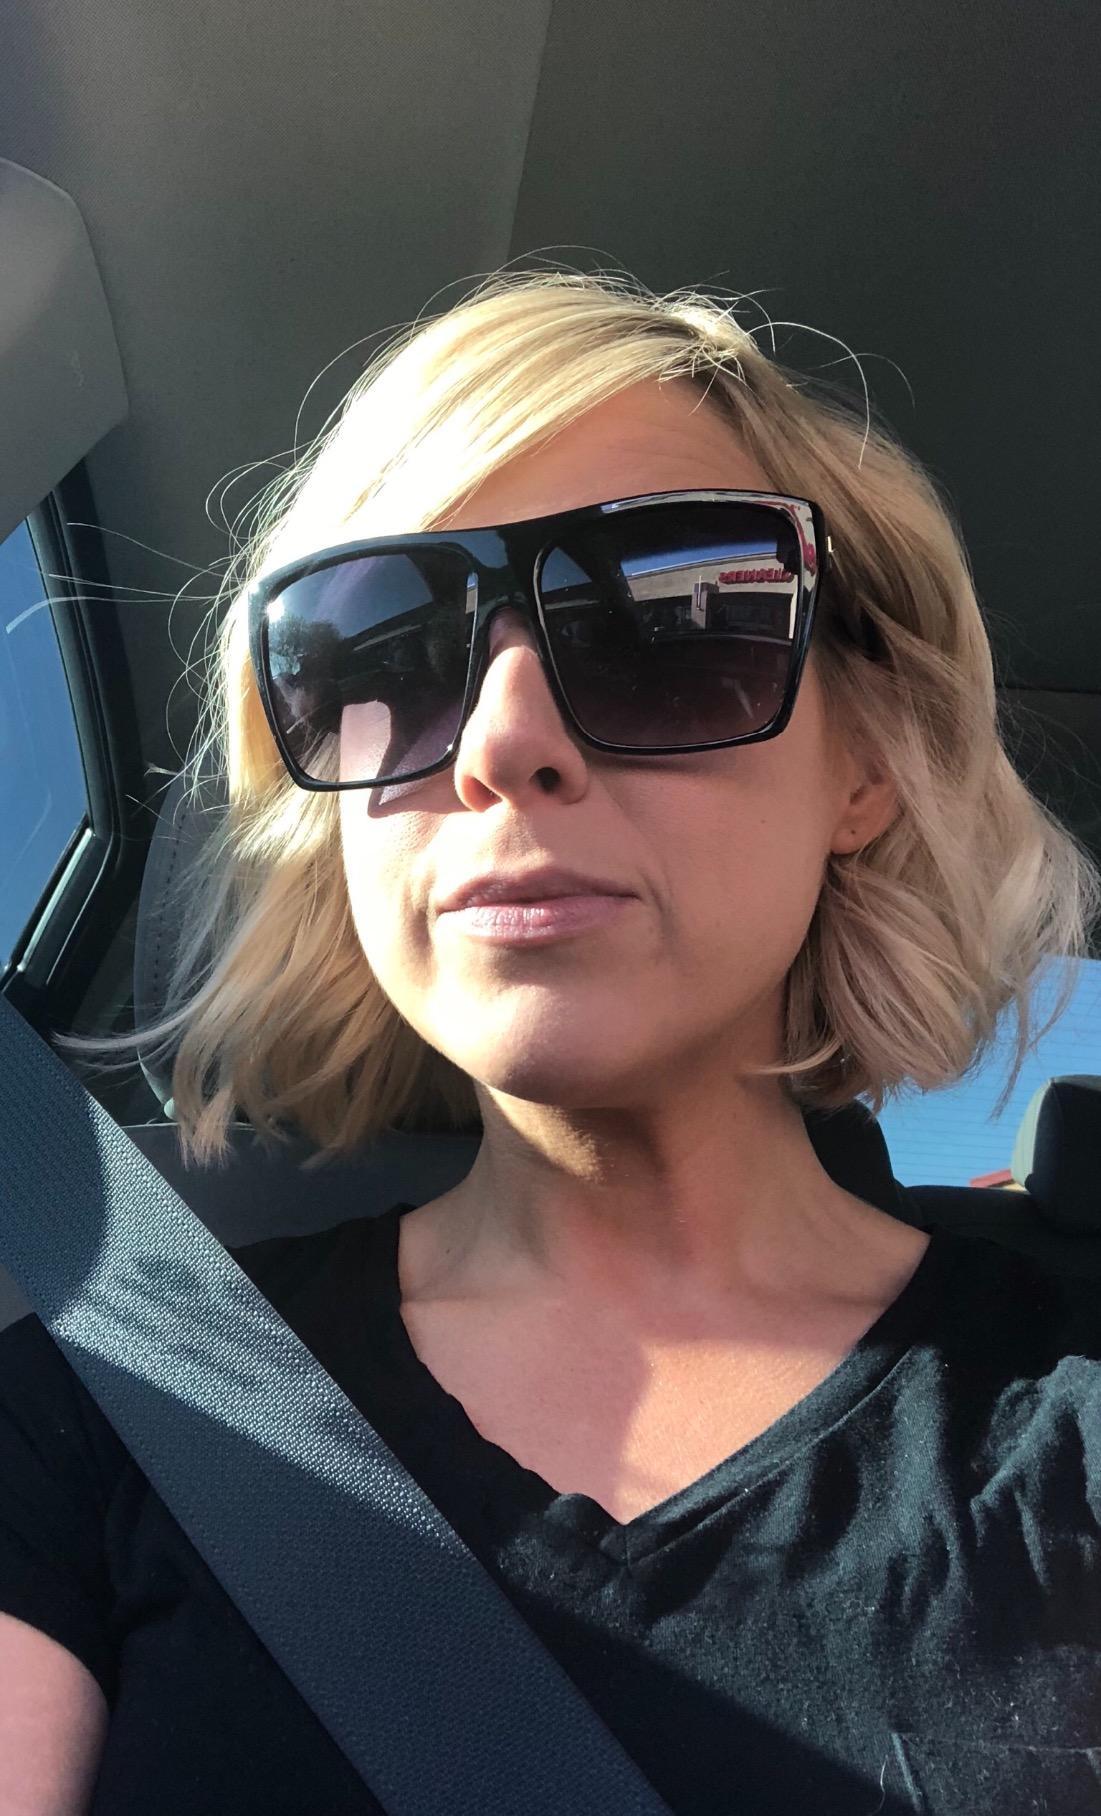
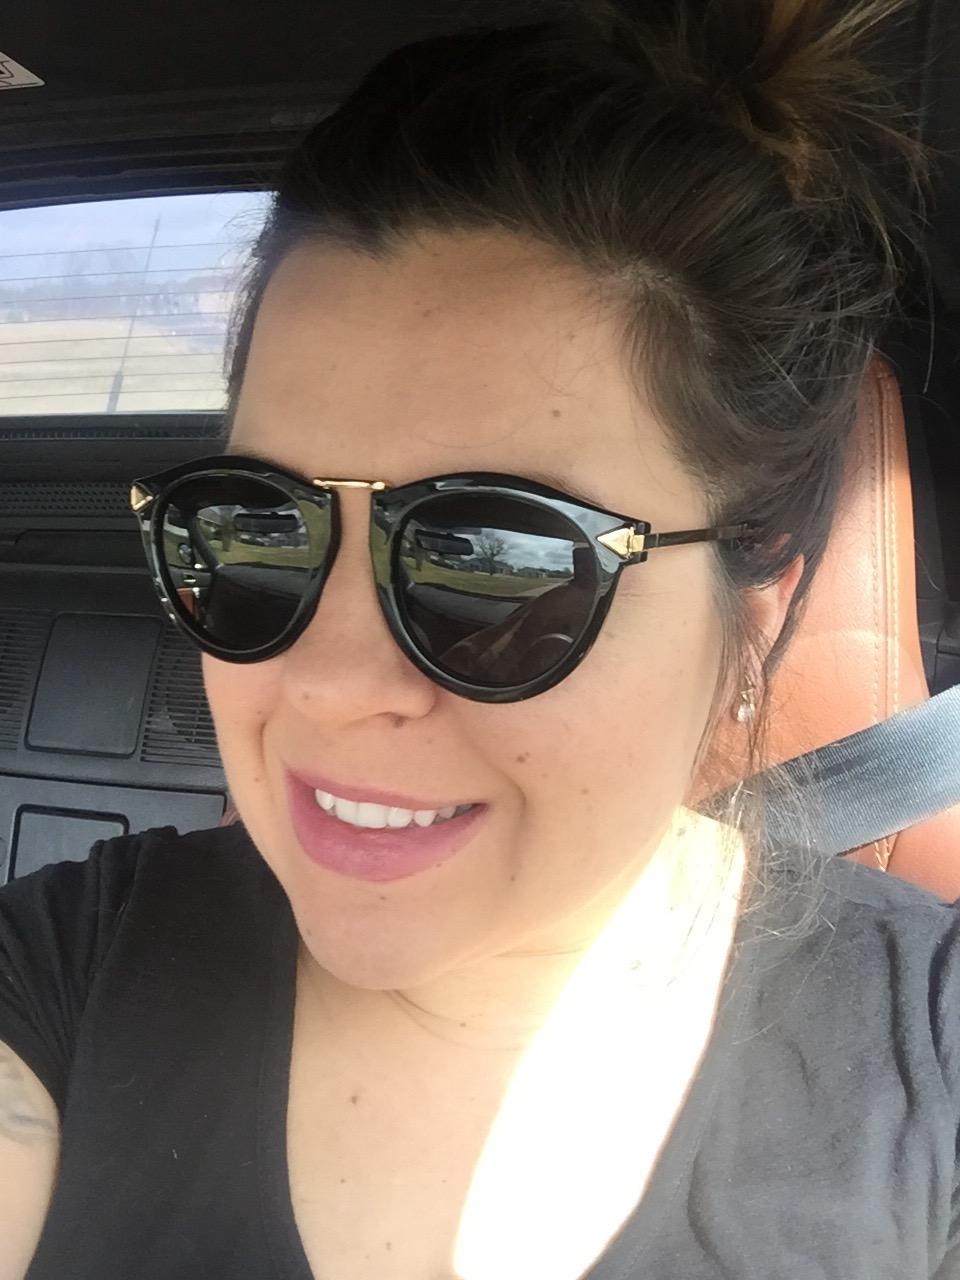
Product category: accessories_sunglasses
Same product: no